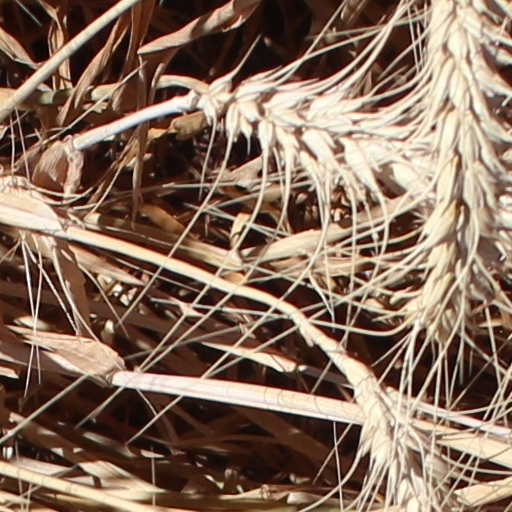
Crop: wheat